Arkham Asylum

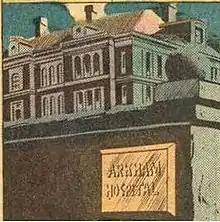
Arkham Hospital in "Batman" #258 (October 1974). Art by Irv Novick.

In "Batman" #258, it is named as Arkham Hospital, although it is not clear what kind of hospital it is. "Arkham Asylum" first appeared in another Dennis O'Neil story the following year, but it was not until 1979 that Arkham Asylum completely replaced Arkham Hospital, and the occasional Arkham Sanitarium, as the institution's name. Also in 1979, the move to have the asylum closer to Gotham had begun; that was completed in 1980, when "Batman" #326 by Len Wein described the asylum's location in the suburbs of Gotham City.